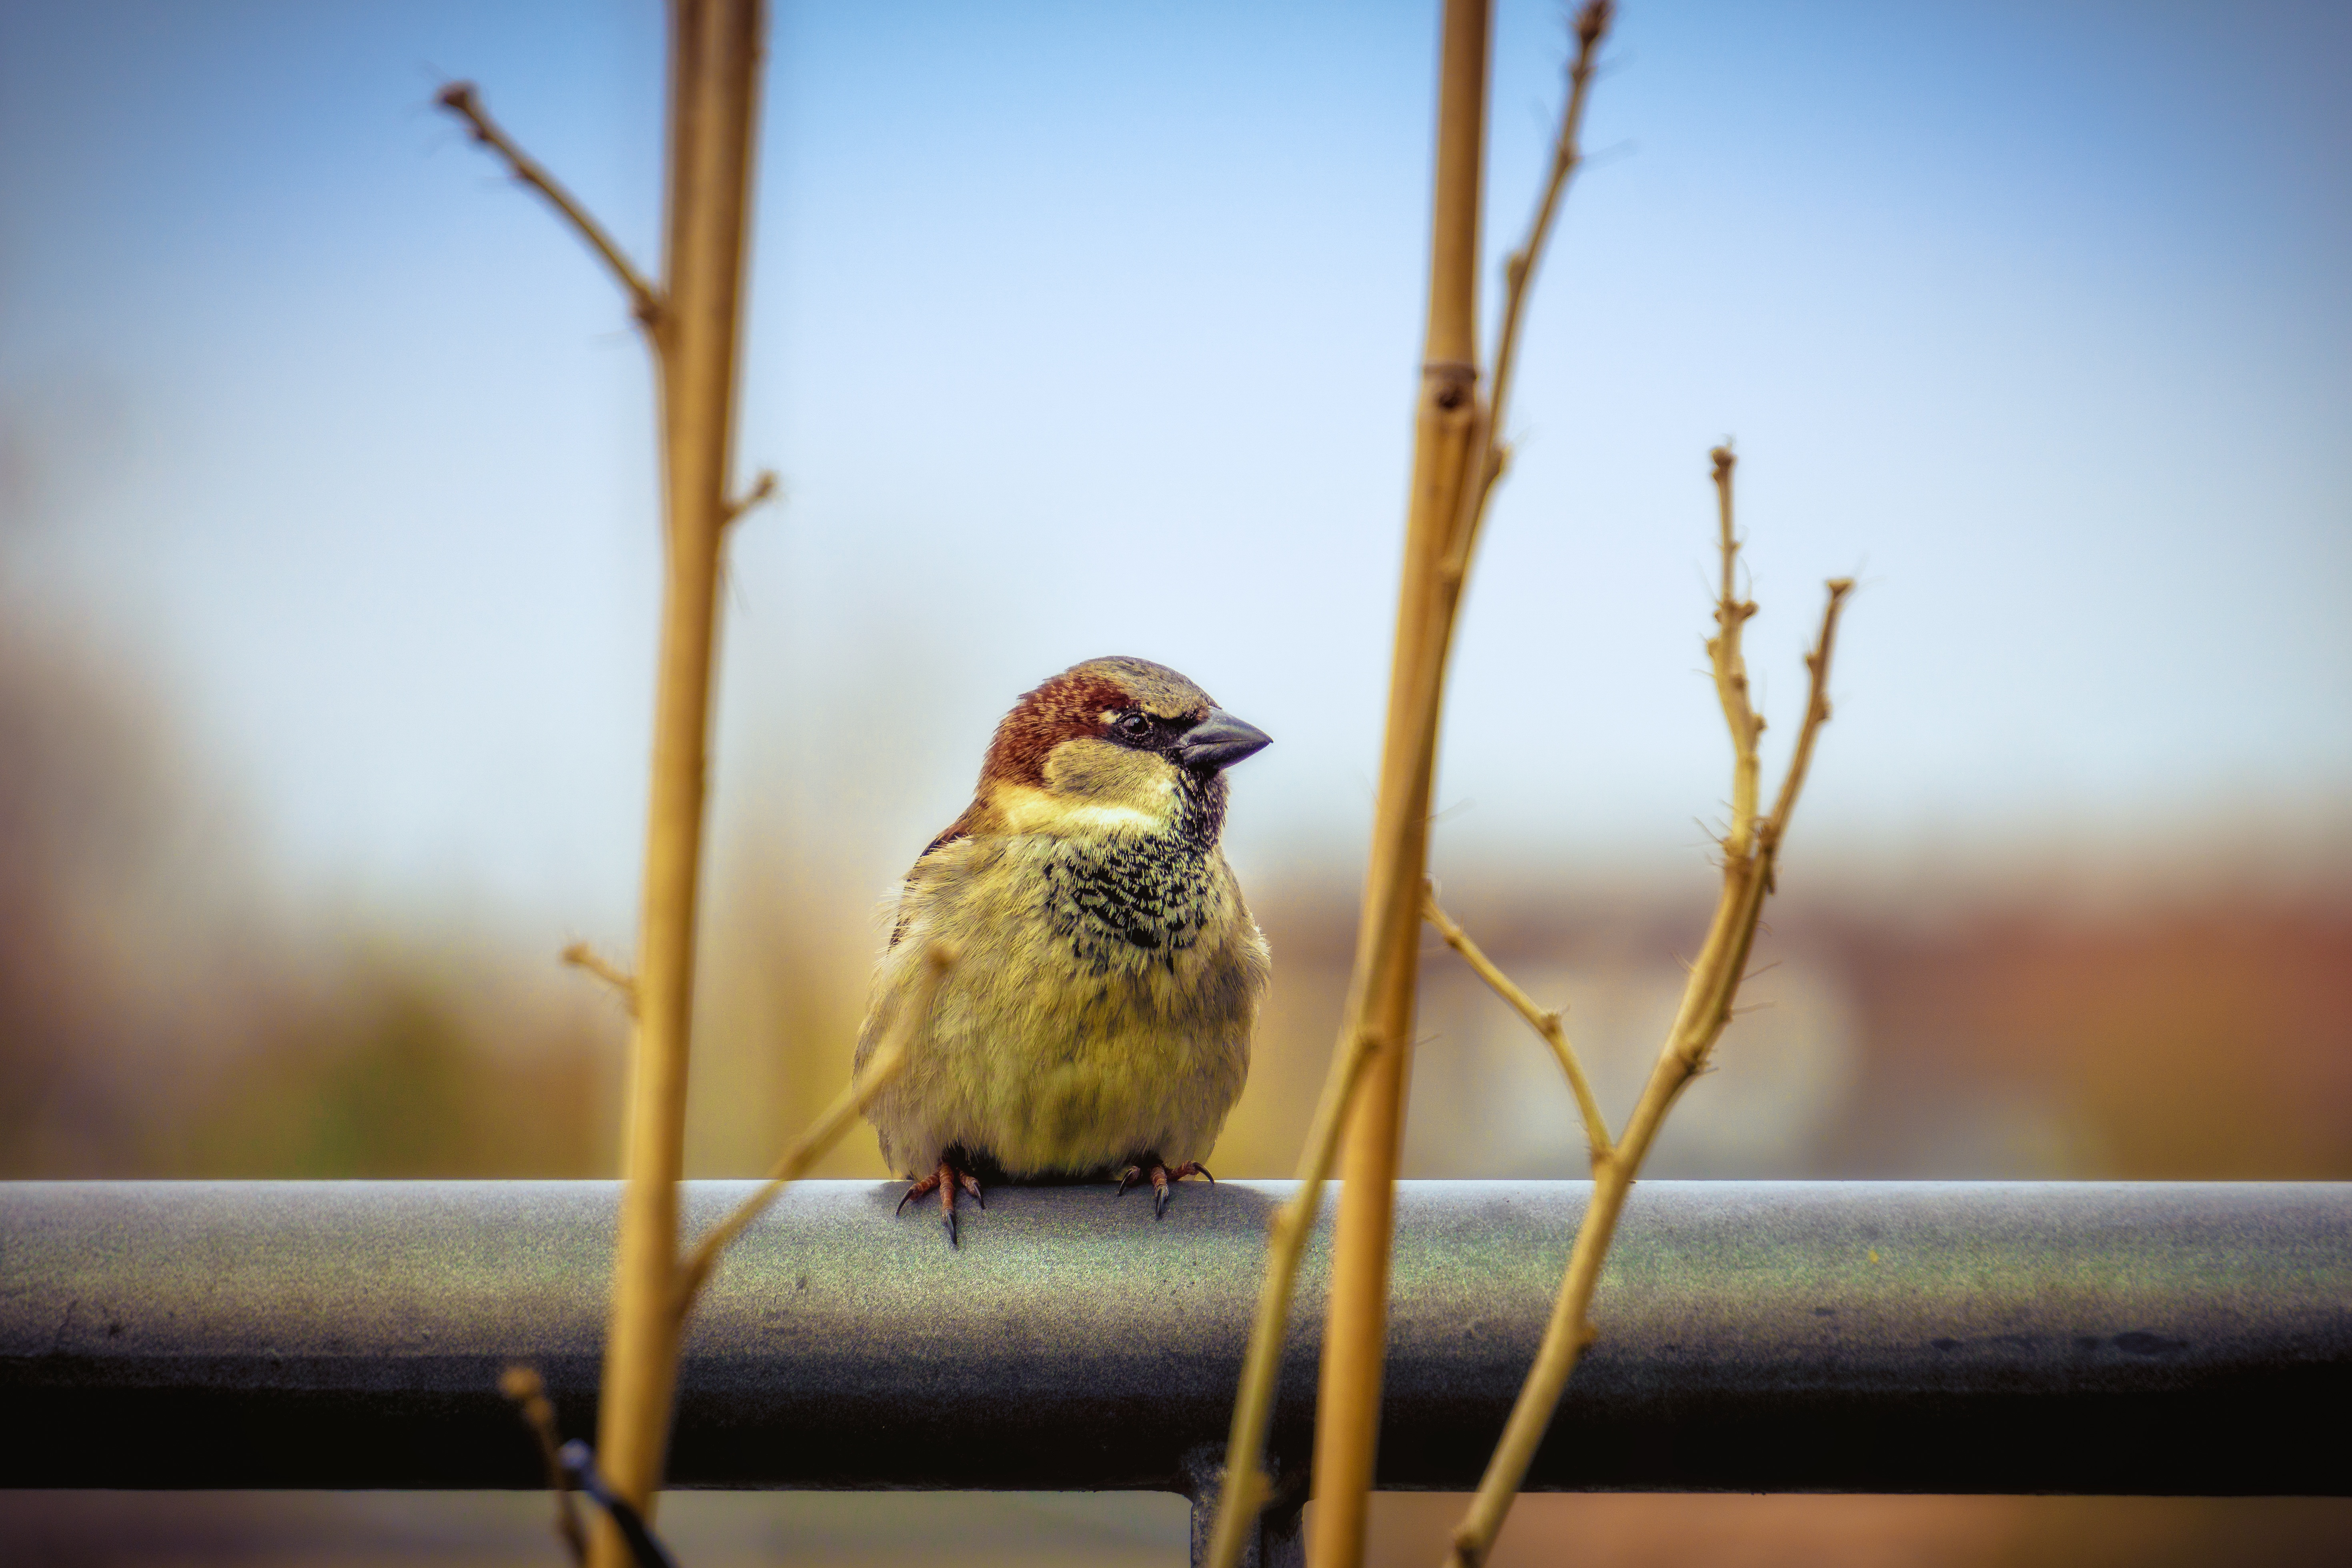
nature, branch, bird, morning, wildlife, beak, yellow, close, fauna, plumage, vertebrate, sparrow, finch, foraging, old world flycatcher, perching bird